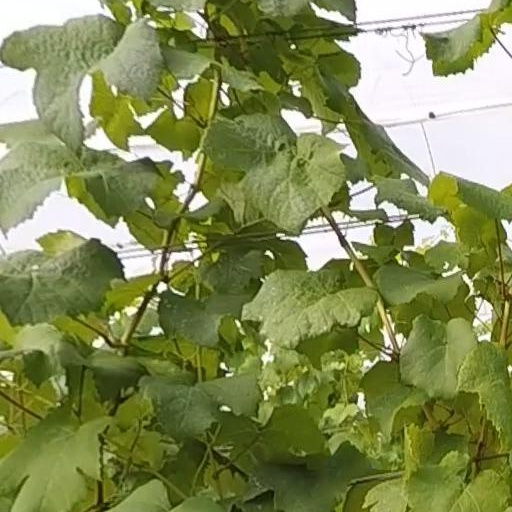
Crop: grape